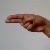
The image shows a hand gesture representing the letter 'H' in Indian Sign Language.